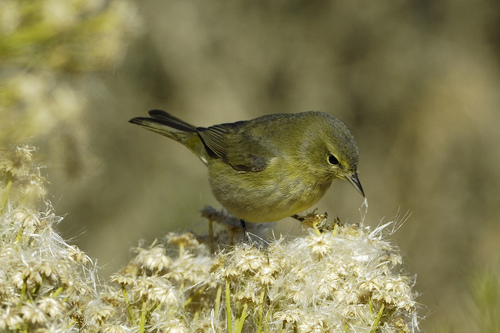
a small dosile bird with a light grayish brown back and a light gray belly, which has tiny wings.
this is a yellow bird with dark grey feathers and a pointy beak.
this little bird has a yellow belly, breast, and eyebrow with a long needle like bill.
this bird has a speckled belly and breast with a short pointy bill.
bird with green crown, nape and throat, and grayish green breast, belly and abdomen, and black eye
this small bird is mostly green with some gray feathers.
a small brown bird with a pointy black beak and eyes, with darker brown wings and tail.
green and yellow body with black tail feathers
this particular bird has a belly that is white and yellowa small bird with a green coloring and pointed beak.
Species: Orange Crowned Warbler